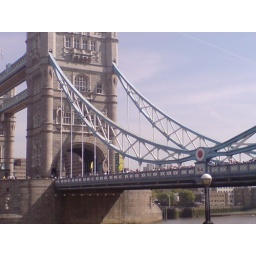
view in tower bridge